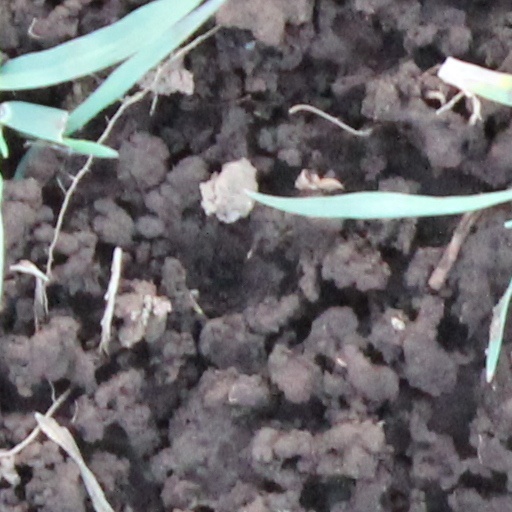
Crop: wheat